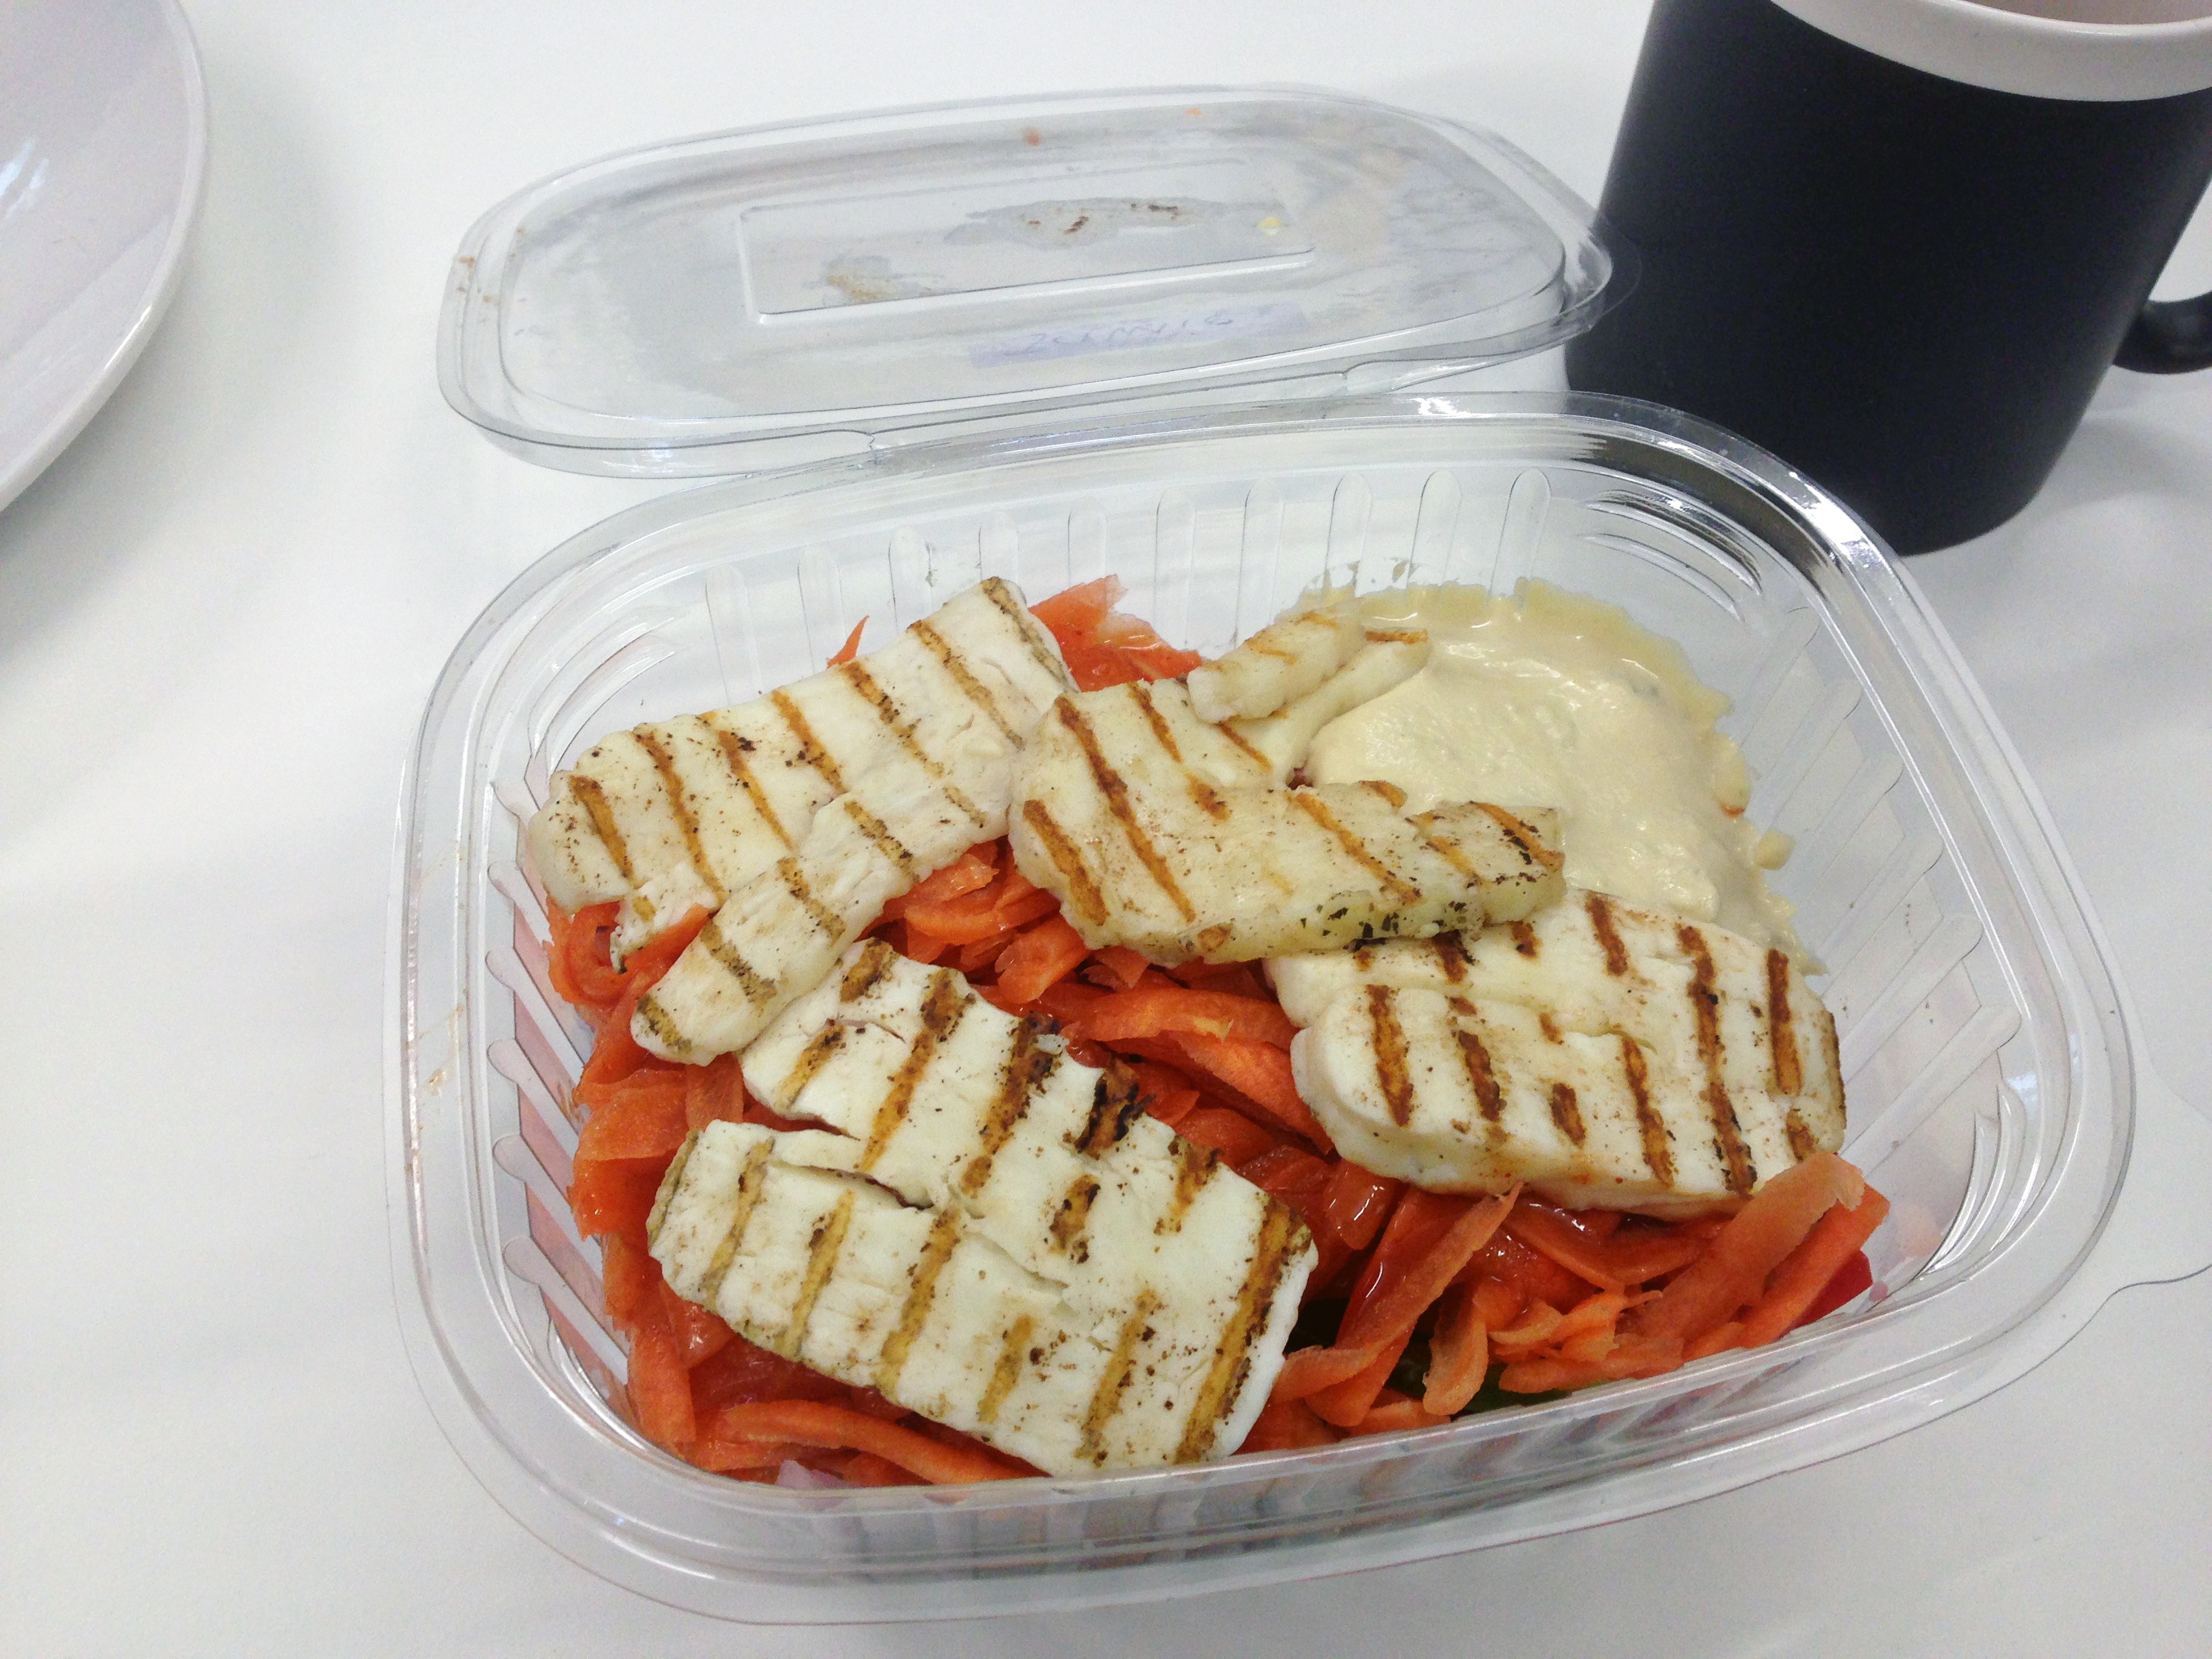
dish, meal, food, salad, produce, breakfast, lunch, cuisine, onion, carrot, lettuce, cheese, tomato, takeaway, french fries, halloumi